Group for the Study of Reactive Motion

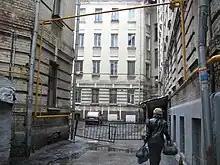
Building in Moscow where in basement was first location of GIRD

The inspiration for establishing the organisation came from Fredrich Tsander, a scientist, inventor, and romantic who dreamed of space travel. Tsander had begun to consider rocket-powered interplanetary flight as early as 1907 and was one of the founding members of the Society for the Study of Interplanetary Communication in 1924. In September 1931 Tsander formed the Moscow-based 'Group for the Study of Reactive Motion', better known by its Russian acronym “GIRD”. Initial funding was provided by Osoaviakhim however it was insufficient to cover production costs. In April 1932 Tsander began working full time for GIRD, however most other personnel worked at night or in their spare time. The personnel jokingly referred to GIRD as “Gruppa inzhenerov, rabotayushchaya darom” (group of engineers working for nothing).